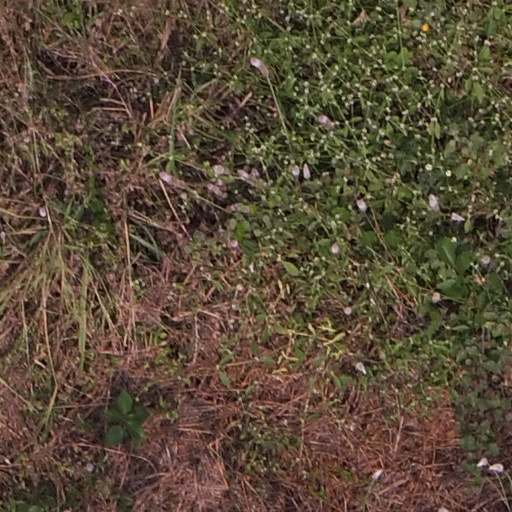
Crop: maize; corn